Wamuran, Queensland

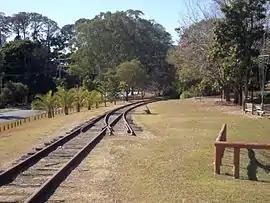
Kilcoy railway line, 2015

Wamuran is a rural town and locality in the City of Moreton Bay, Queensland, Australia. In the , the locality of Wamuran had a population of 3,374 people.